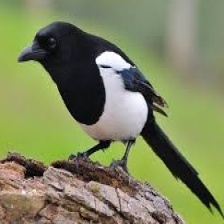
Species: EURASIAN MAGPIE
Scientific name: PICA PICA
ImageNet parent category: magpie